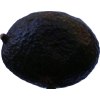
Label: black_avocado